Vajrayana

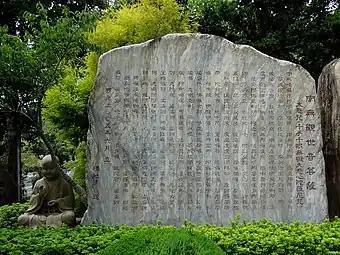
The Nīlakaṇṭha Dhāraṇī engraved on a stele. Temple Fo Ding Shan Chao Sheng in Sanyi Township, Taiwan. Erected in June 2005.

The Sanskrit term ""vajra"" denoted a thunderbolt like a legendary weapon and divine attribute that was made from an adamantine, or an indestructible substance which could, therefore, pierce and penetrate any obstacle or obfuscation. It is the weapon of choice of Indra, the King of the Devas. As a secondary meaning, "vajra" symbolizes the ultimate nature of things which is described in the tantras as translucent, pure and radiant, but also indestructible and indivisible. It is also symbolic of the power of tantric methods to achieve its goals.